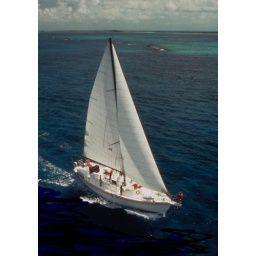
bb 1 boat under sail